Lanong

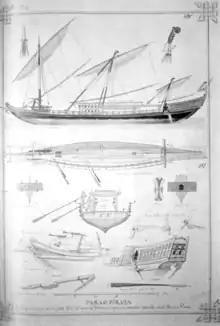
1890 illustrations by Rafael Monleón of a late 19th-century Iranun "lanong" warship, with detail on weaponry and defenses

"Lanong" can reach up to long and wide amidships. They were crewed by up to 150 to 200 men, led by a "panglima" (commander). Unlike the similar "karakoa", the "lanong" were heavily armed specifically for naval battles. The prow jutted past the keel into a beakhead that also mounted a long gun ("lela") and several swivel guns ("lantaka").